Prehistory of Transylvania

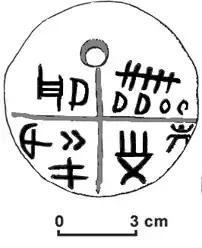
Neolithic clay amulet (retouched), part of the Tărtăria tablets set, dated to 5500–5300 BC and associated with the Turdaș-Vinča culture. The Vinča symbols on it predate the proto-Sumerian pictographic script. Discovered in 1961 at Tărtăria, Alba County, Romania by the archaeologist Nicolae Vlassa.

The Neolithic began with the slow migration of communities from the south of the Balkan Peninsula (the Protosesklo culture from the Thesalo-Macedonean area), who brought with them momentous economic progress. Consequently, the process of neolithisation, which is essentially a shift to plant growing and animal breeding, was not an innovation of the local Mesolithic population but rather the result of the penetration of this territory by communities carrying the Neolithic civilization.